16th (Parachute) Field Ambulance

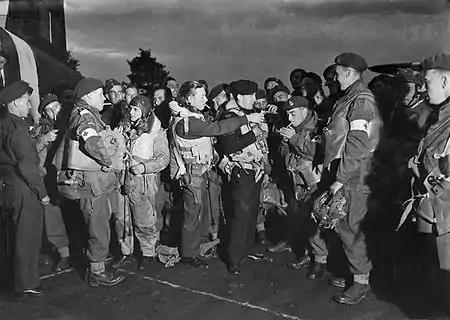
Parachute Field Ambulance troops just before boarding their aircraft.

On 17 November the 1st Parachute Battalion with No.1 Section and No.1 Surgical team 16 PFA, parachuted in to seize the airfield and an important crossroads at Béja. One man was killed in the drop and one other wounded who was treated on the drop zone (DZ), by the section. By 20:00 the battalion had occupied Béja, and the section took over a small twenty-bed hospital in the garrison school and a part of the larger 250-bed civil hospital. The town was attacked by a squadron of German Stukas on 20 November, and Lieutenant Charles Rob in command on the surgical team carried out over 150 operations during which he suffered a fractured tibia and kneecap caused by a bomb exploding nearby. Continuing to operate he carried out another twenty-two operation the next day, even giving a pint of blood to save a wounded soldier. Afterwards Lieutenant Rob was awarded a Military Cross. The section had only expected to be deployed for five days, but remained for twenty-four days, treating 238 casualties before being relieved.